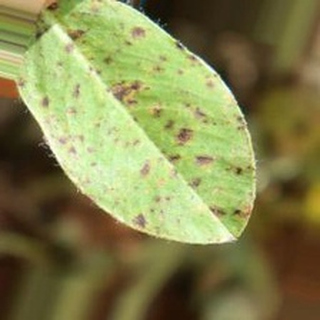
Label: groundnut_late_leaf_spot